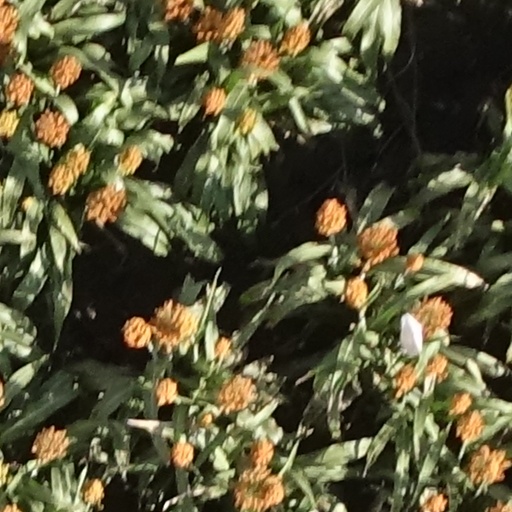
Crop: sorghum